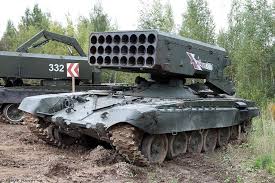
Label: Self Propelled Artillery